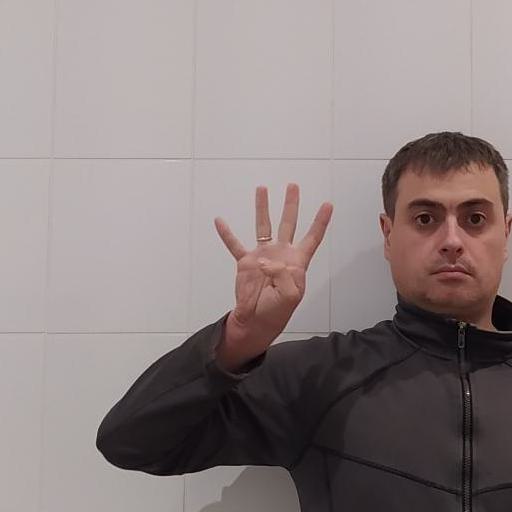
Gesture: four